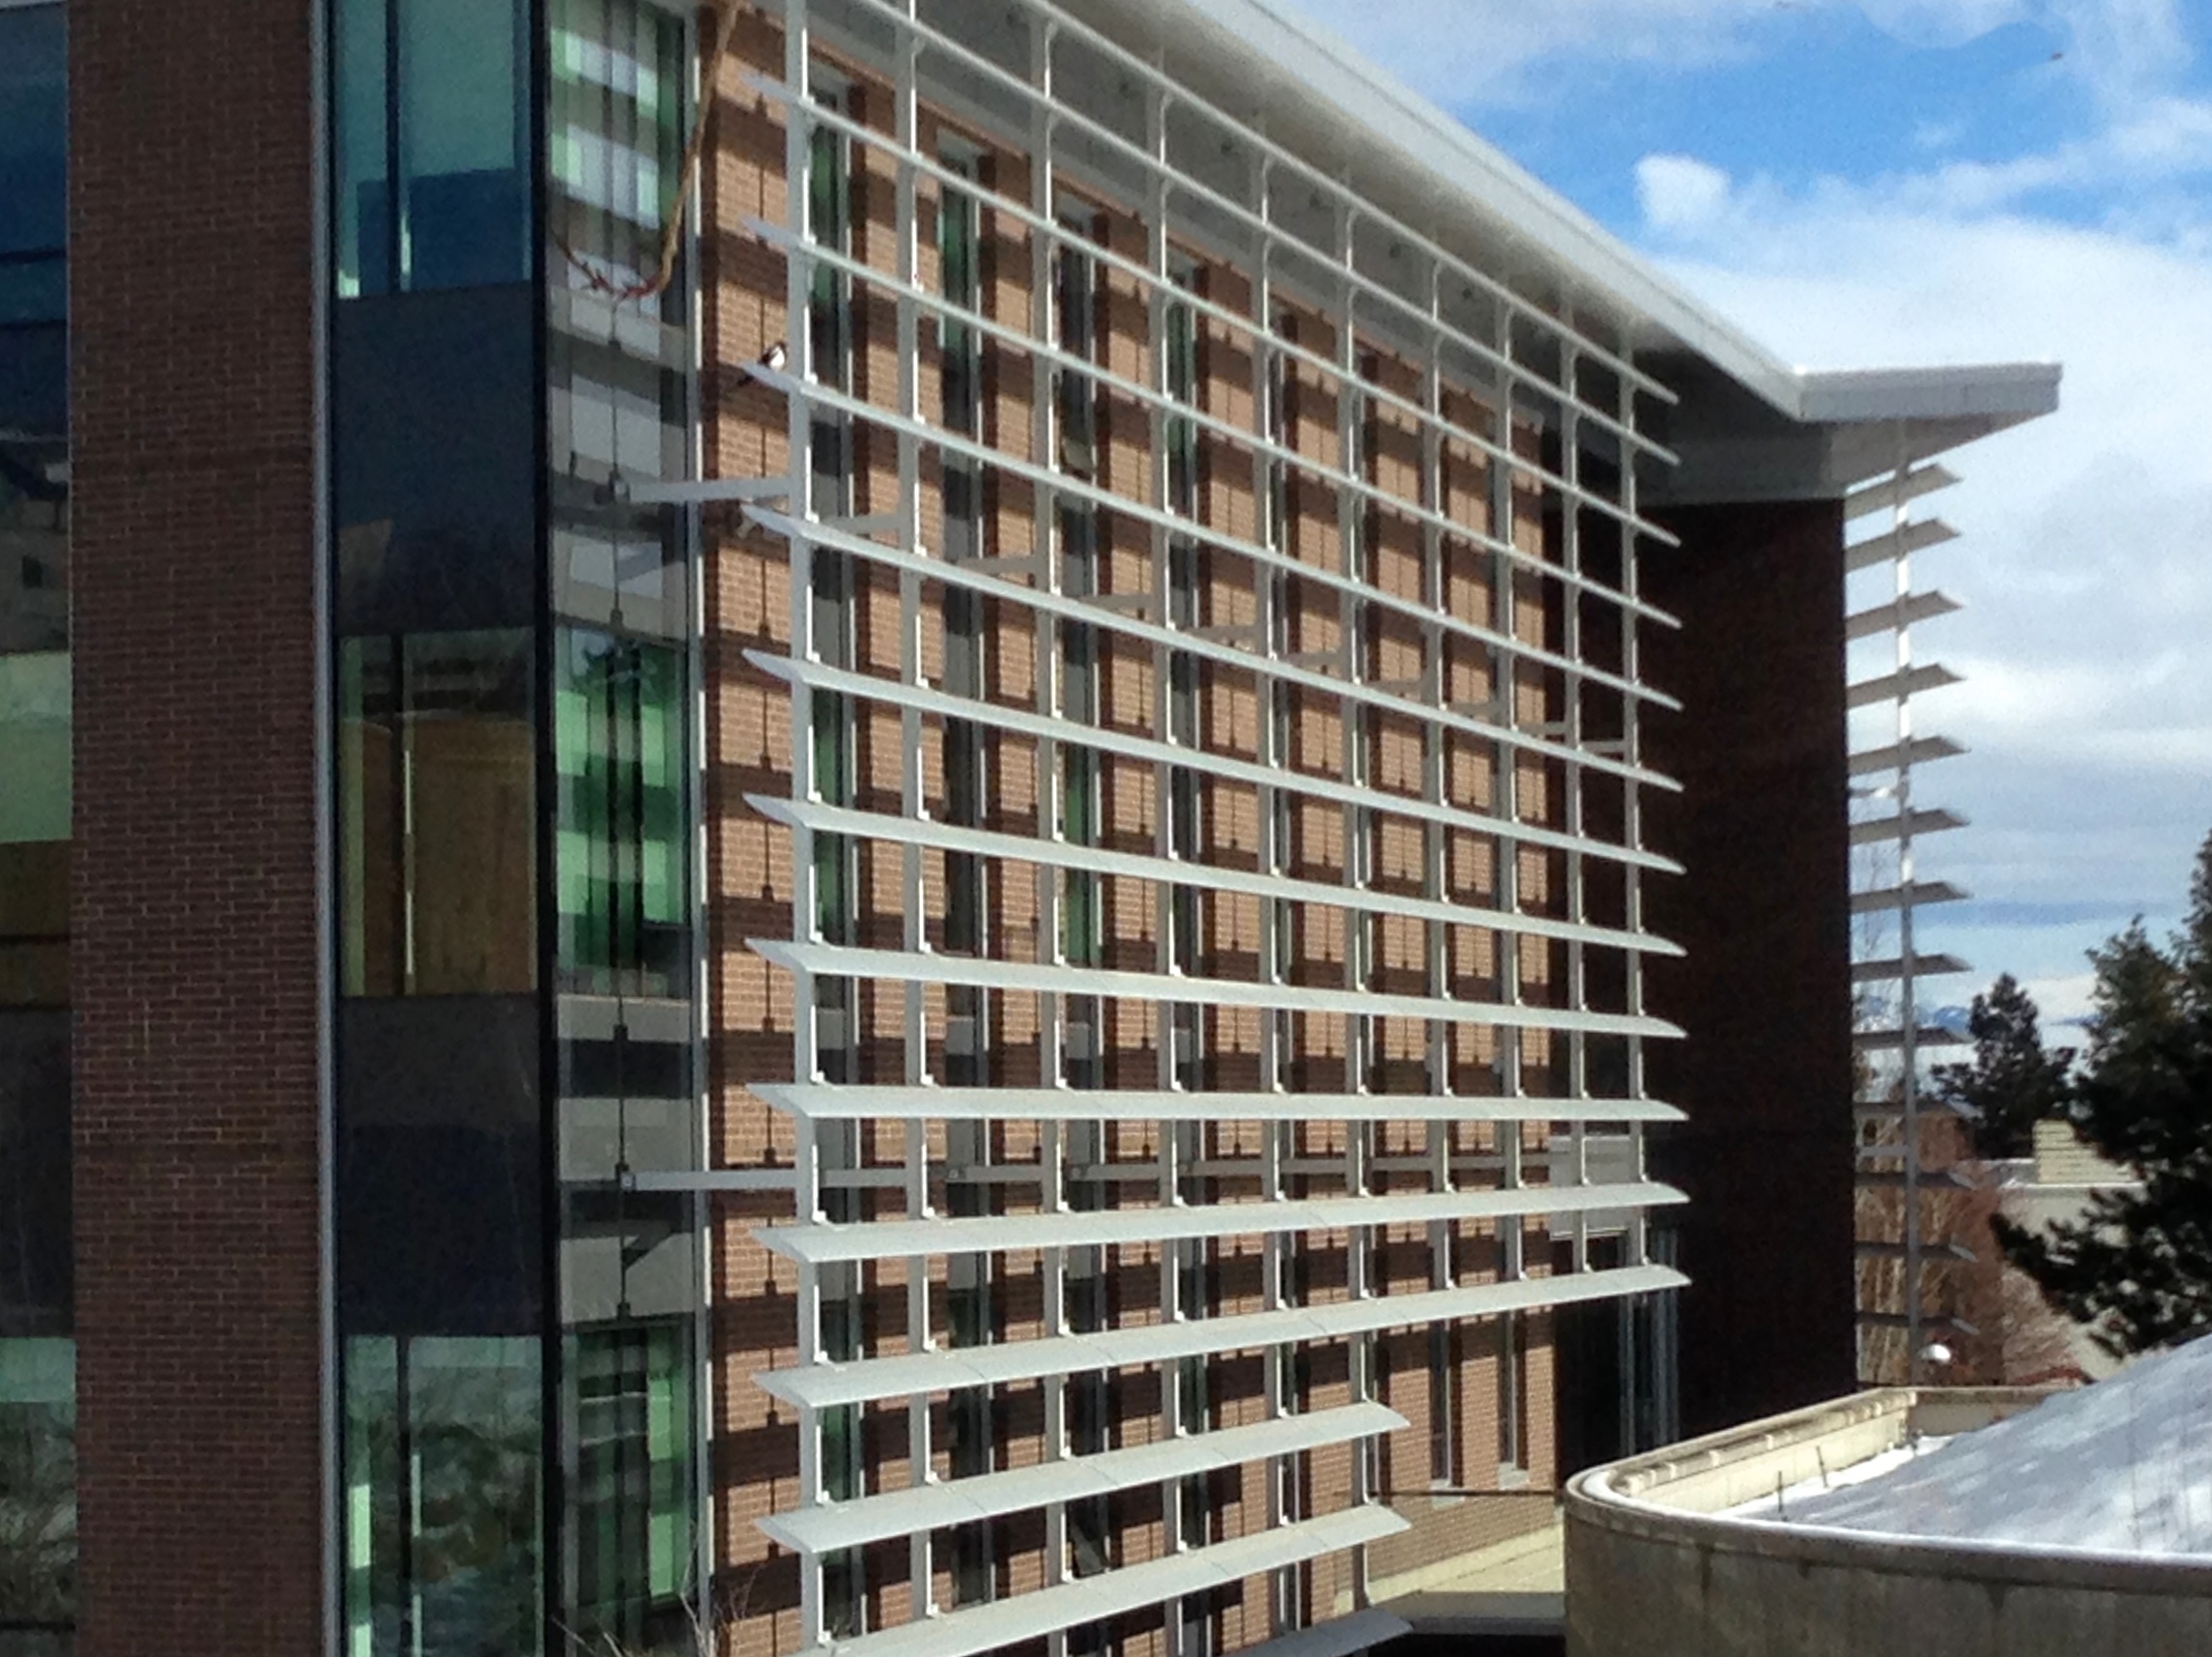
architecture, building, downtown, plaza, facade, property, apartment, tower block, commercial building, headquarters, condominium, real estate, residential area, window covering, brutalist architecture